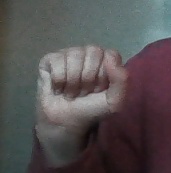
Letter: saad